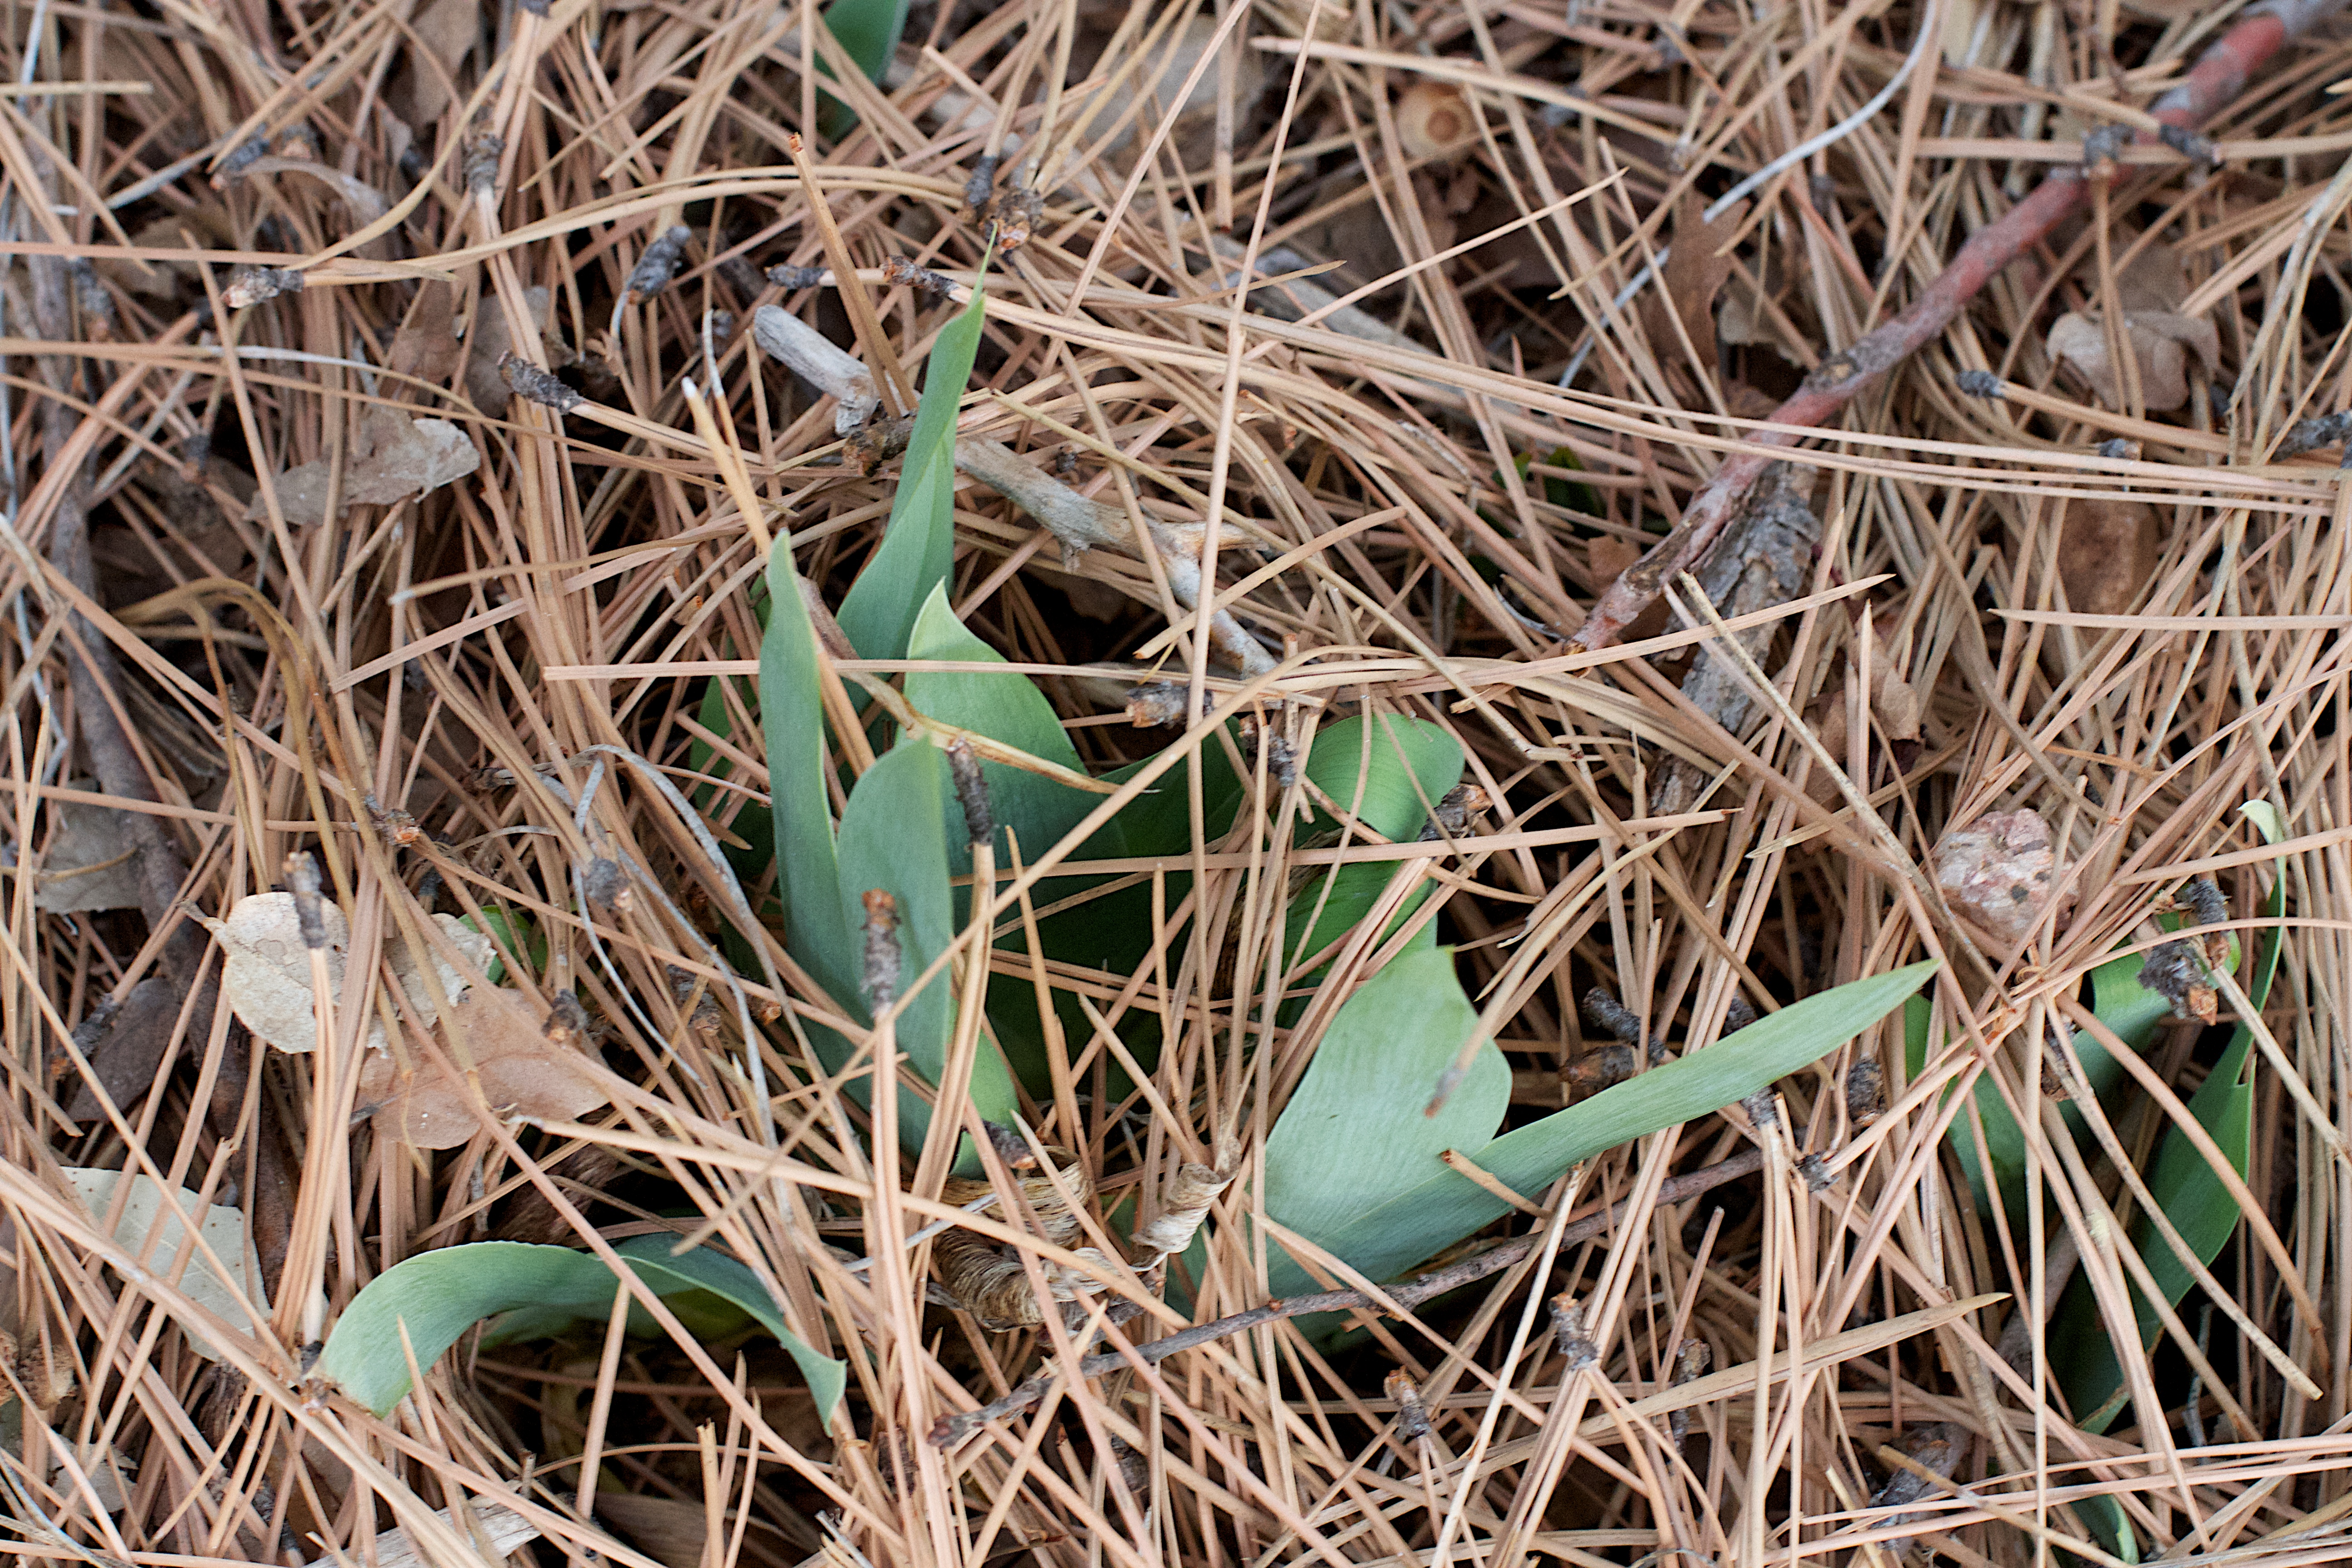
tree, nature, grass, branch, plant, leaf, flower, wildlife, green, soil, flora, visionoutdoor0931, visiontext0536, grass family